Sky position (RA, Dec in degrees): 154.449, 7.613
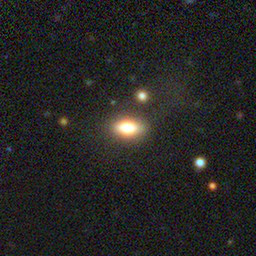
Galaxy morphology: In-between Round Smooth Galaxies